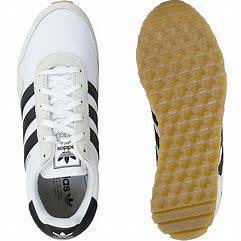
Brand: Adidas
Model: Haven